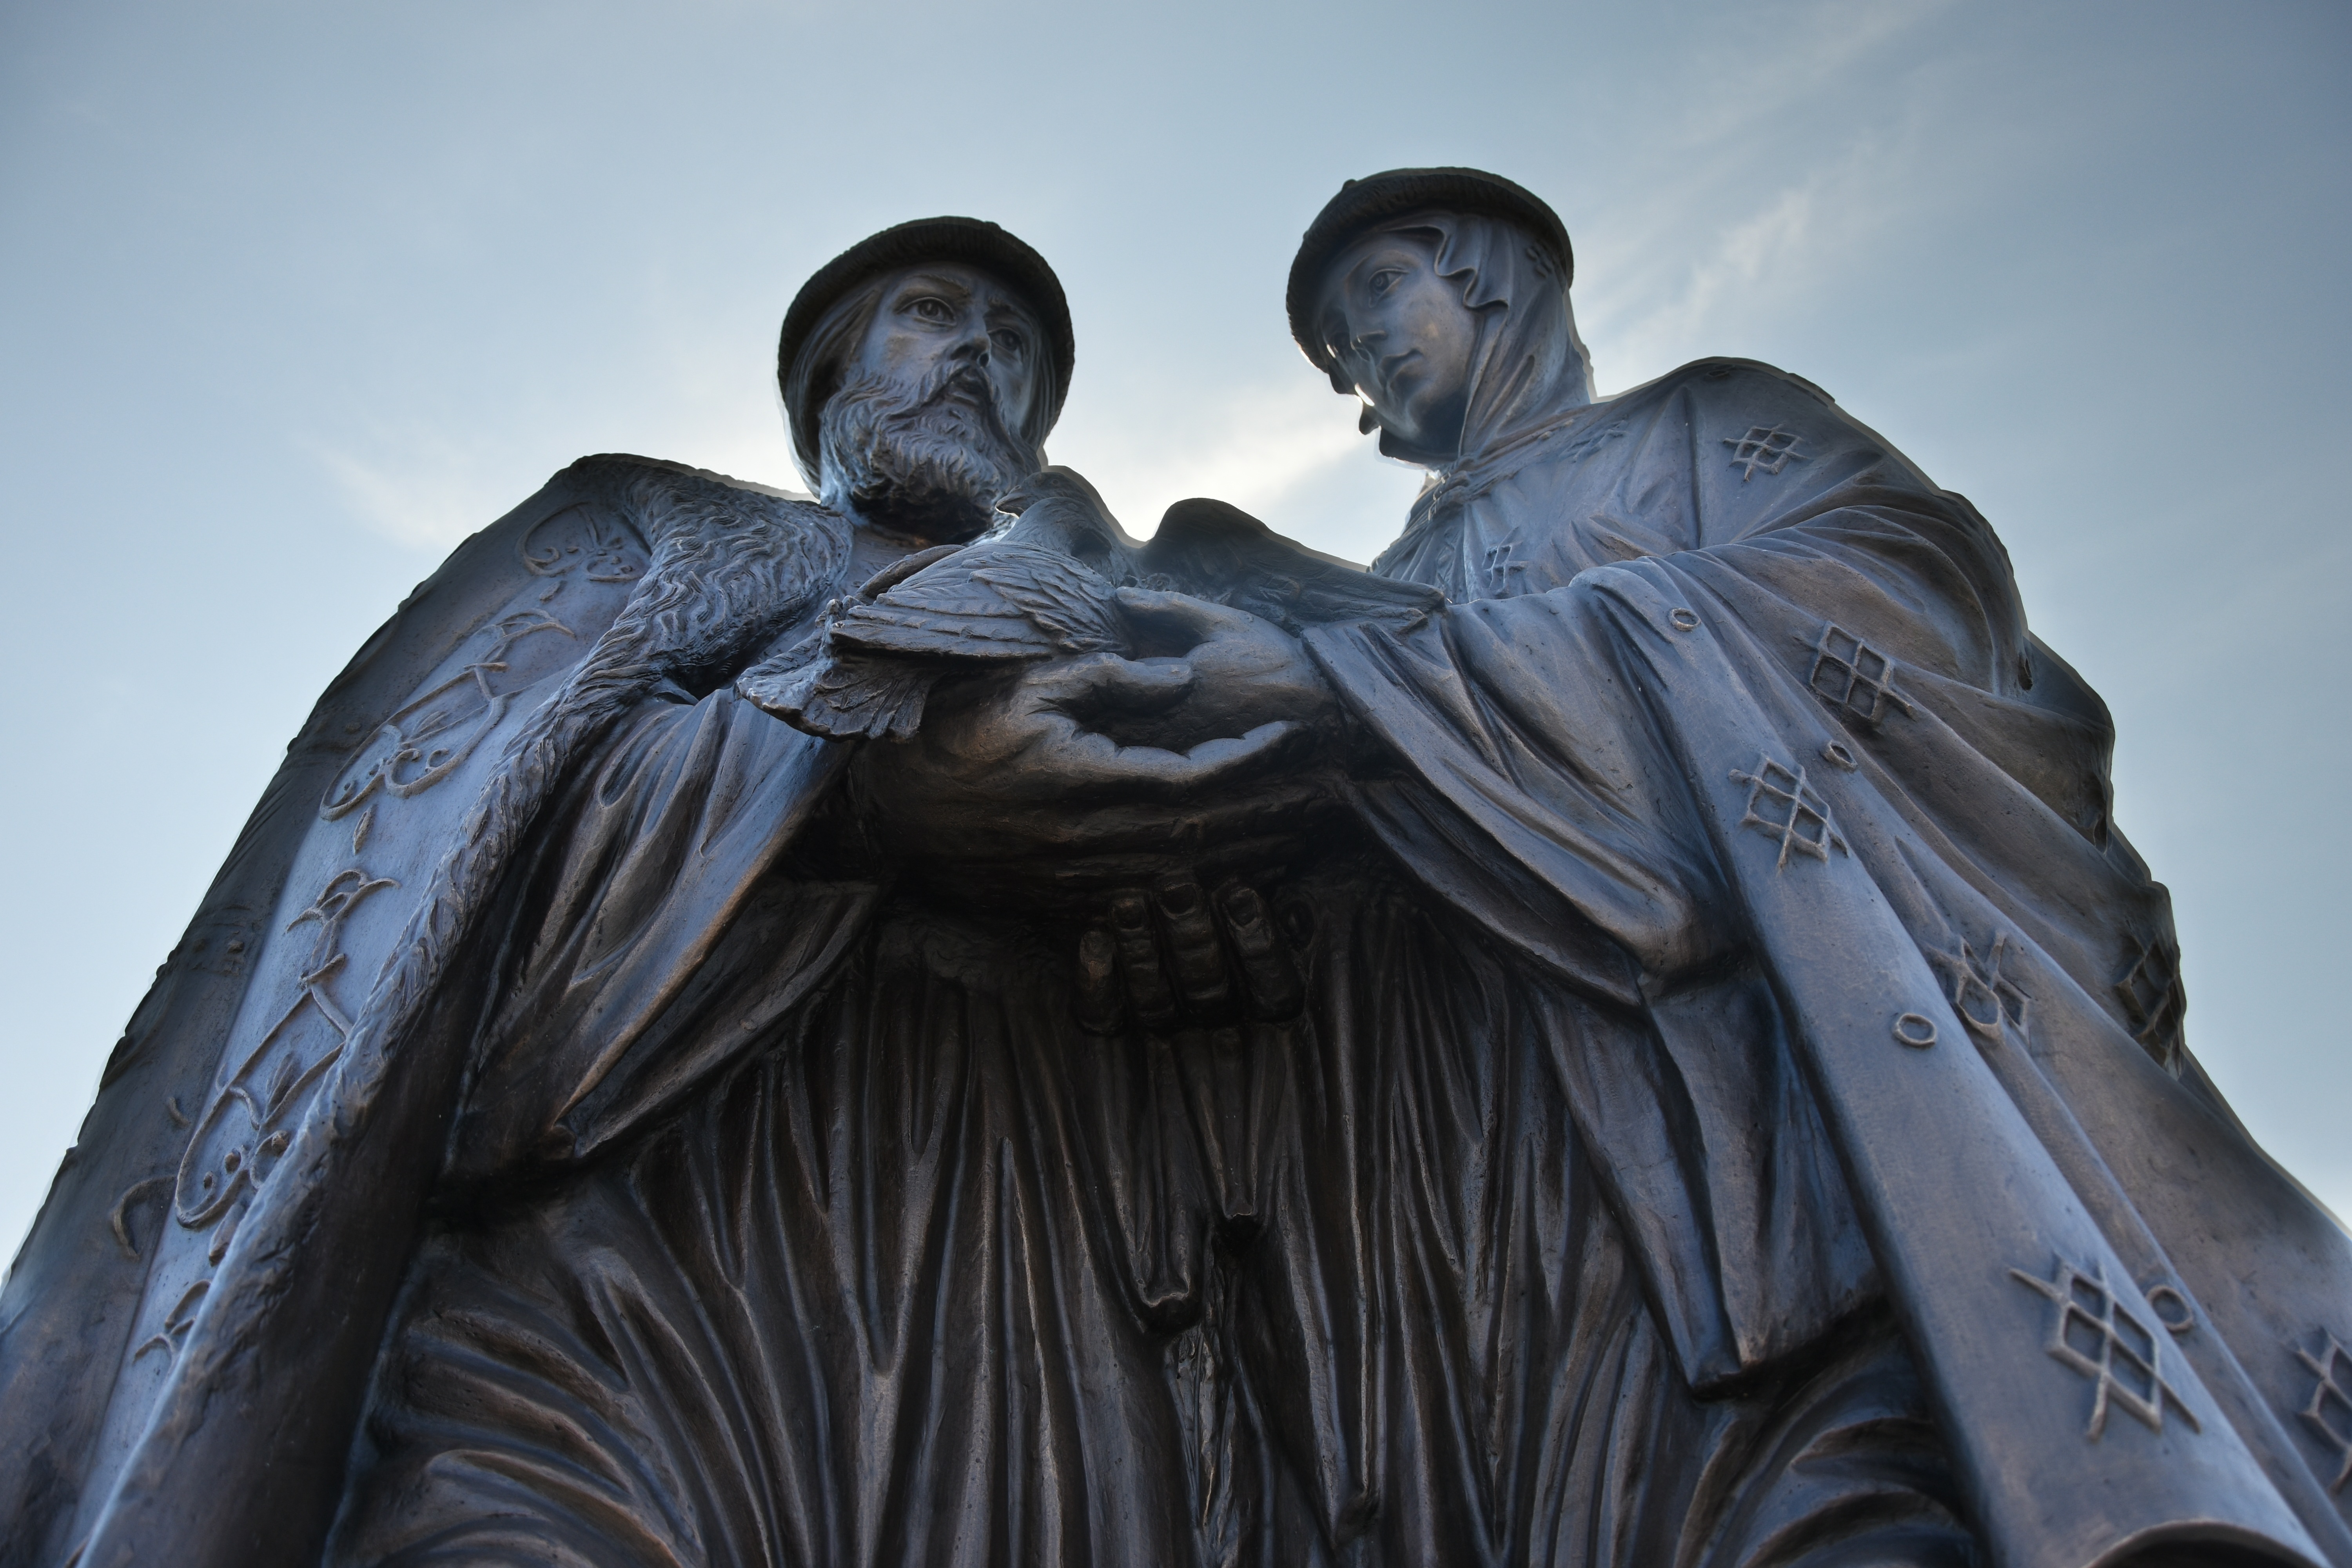
monument, travel, statue, tourism, sculpture, art, temple, history, russia, religious monuments, astrakhan, pyotr and fevroniya